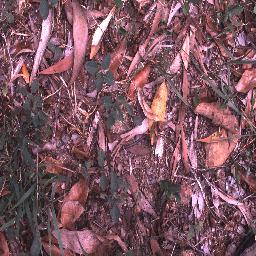
Label: negative